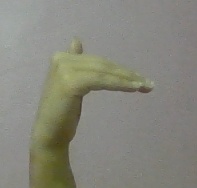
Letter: khaa